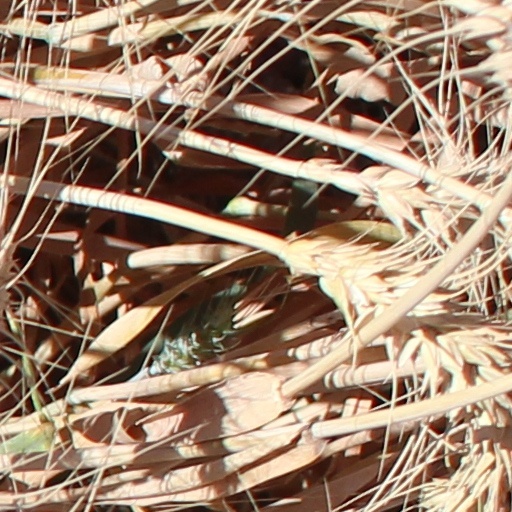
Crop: wheat